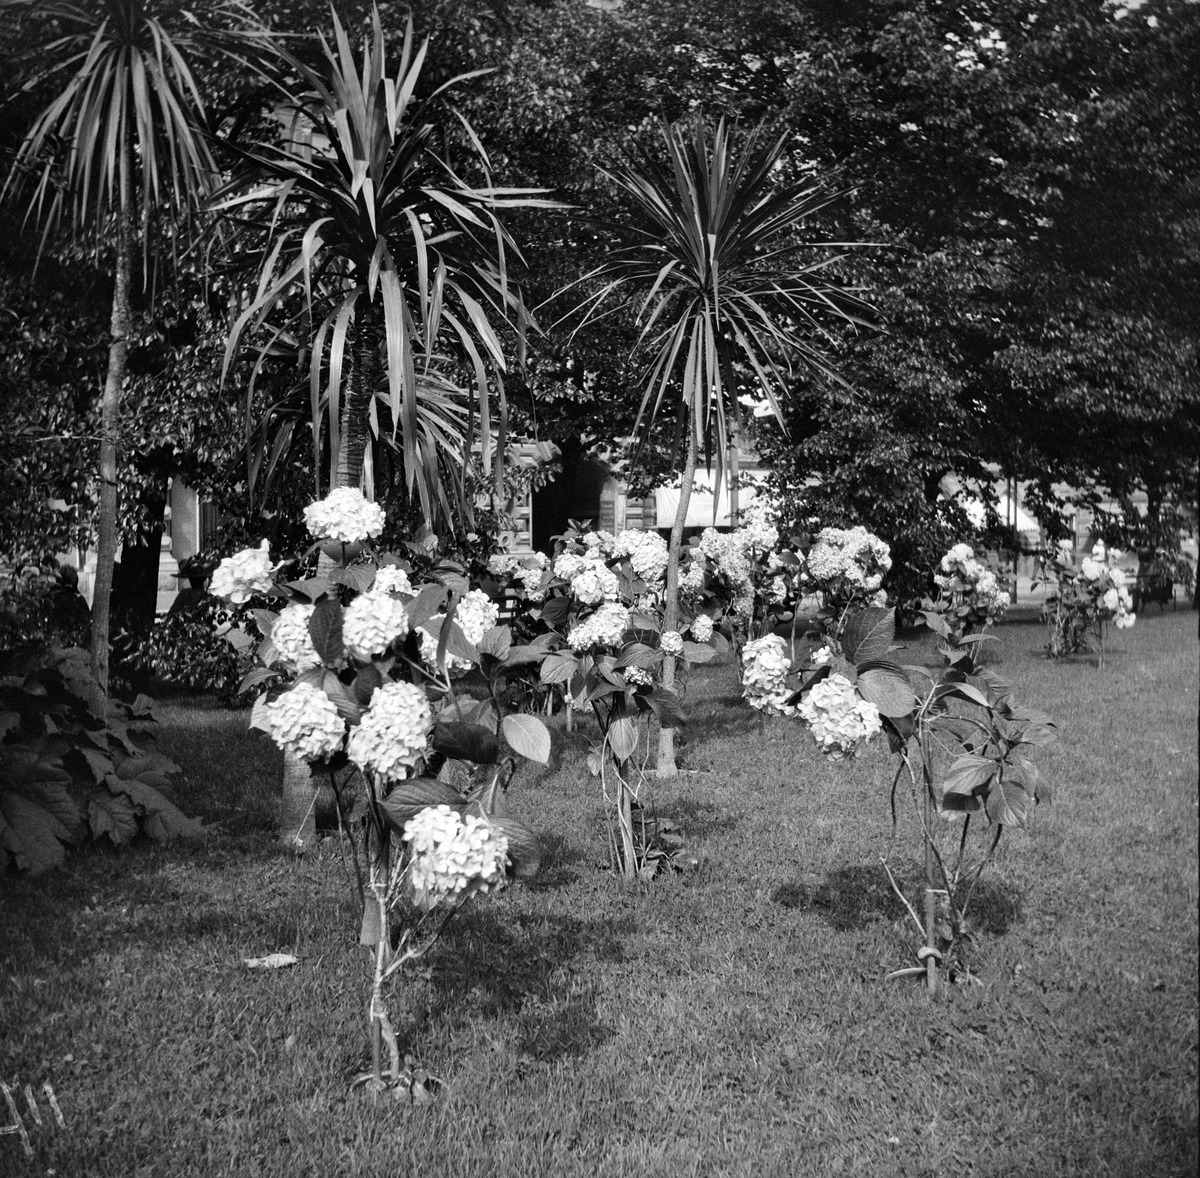
Runebergin Esplanaadi
sisällön kuvaus: Runebergin Esplanaadi.  Koristekasvi-istutuksia. mustavalkoinen
Kuvaaja: Timiriasew, Ivan, valokuvaaja
Ajankohta: kuvausaika 1910 -luku
Paikka: Suomi, Uusimaa, Helsinki, Kaartinkaupunki Helsinki, Runebergin esplanadi
Aiheet: puistot, koristekasvit, palmut